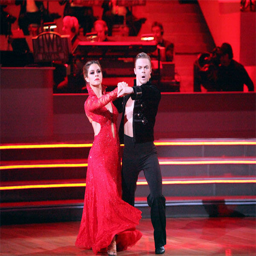
actor and her partner received 30 out of points from the judges for composition type on week which aired .